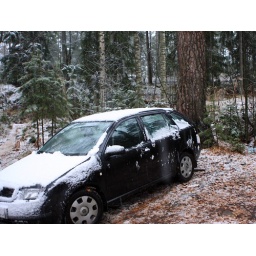
My car as far in the forest I could drive.